Health care in the Philippines

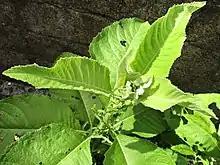
Sambong (Blumea balsamifera)

Pre-colonial Philippine healthcare, dating back to the 15th century, centered on traditional herbal remedies and a belief in the interconnectedness of nature. Filipinos utilized various plants for medicinal purposes: anonas leaves for indigestion, betel and areca nut leaves for injuries, and sambong for ailments like kidney stones and hypertension. Spanish accounts noted the natives' extensive medicinal knowledge, including effective poison antidotes such as igasud seeds, palanigan bark, and bagosabak bark. Despite this, the Spanish believed in imposing Western healthcare practices.